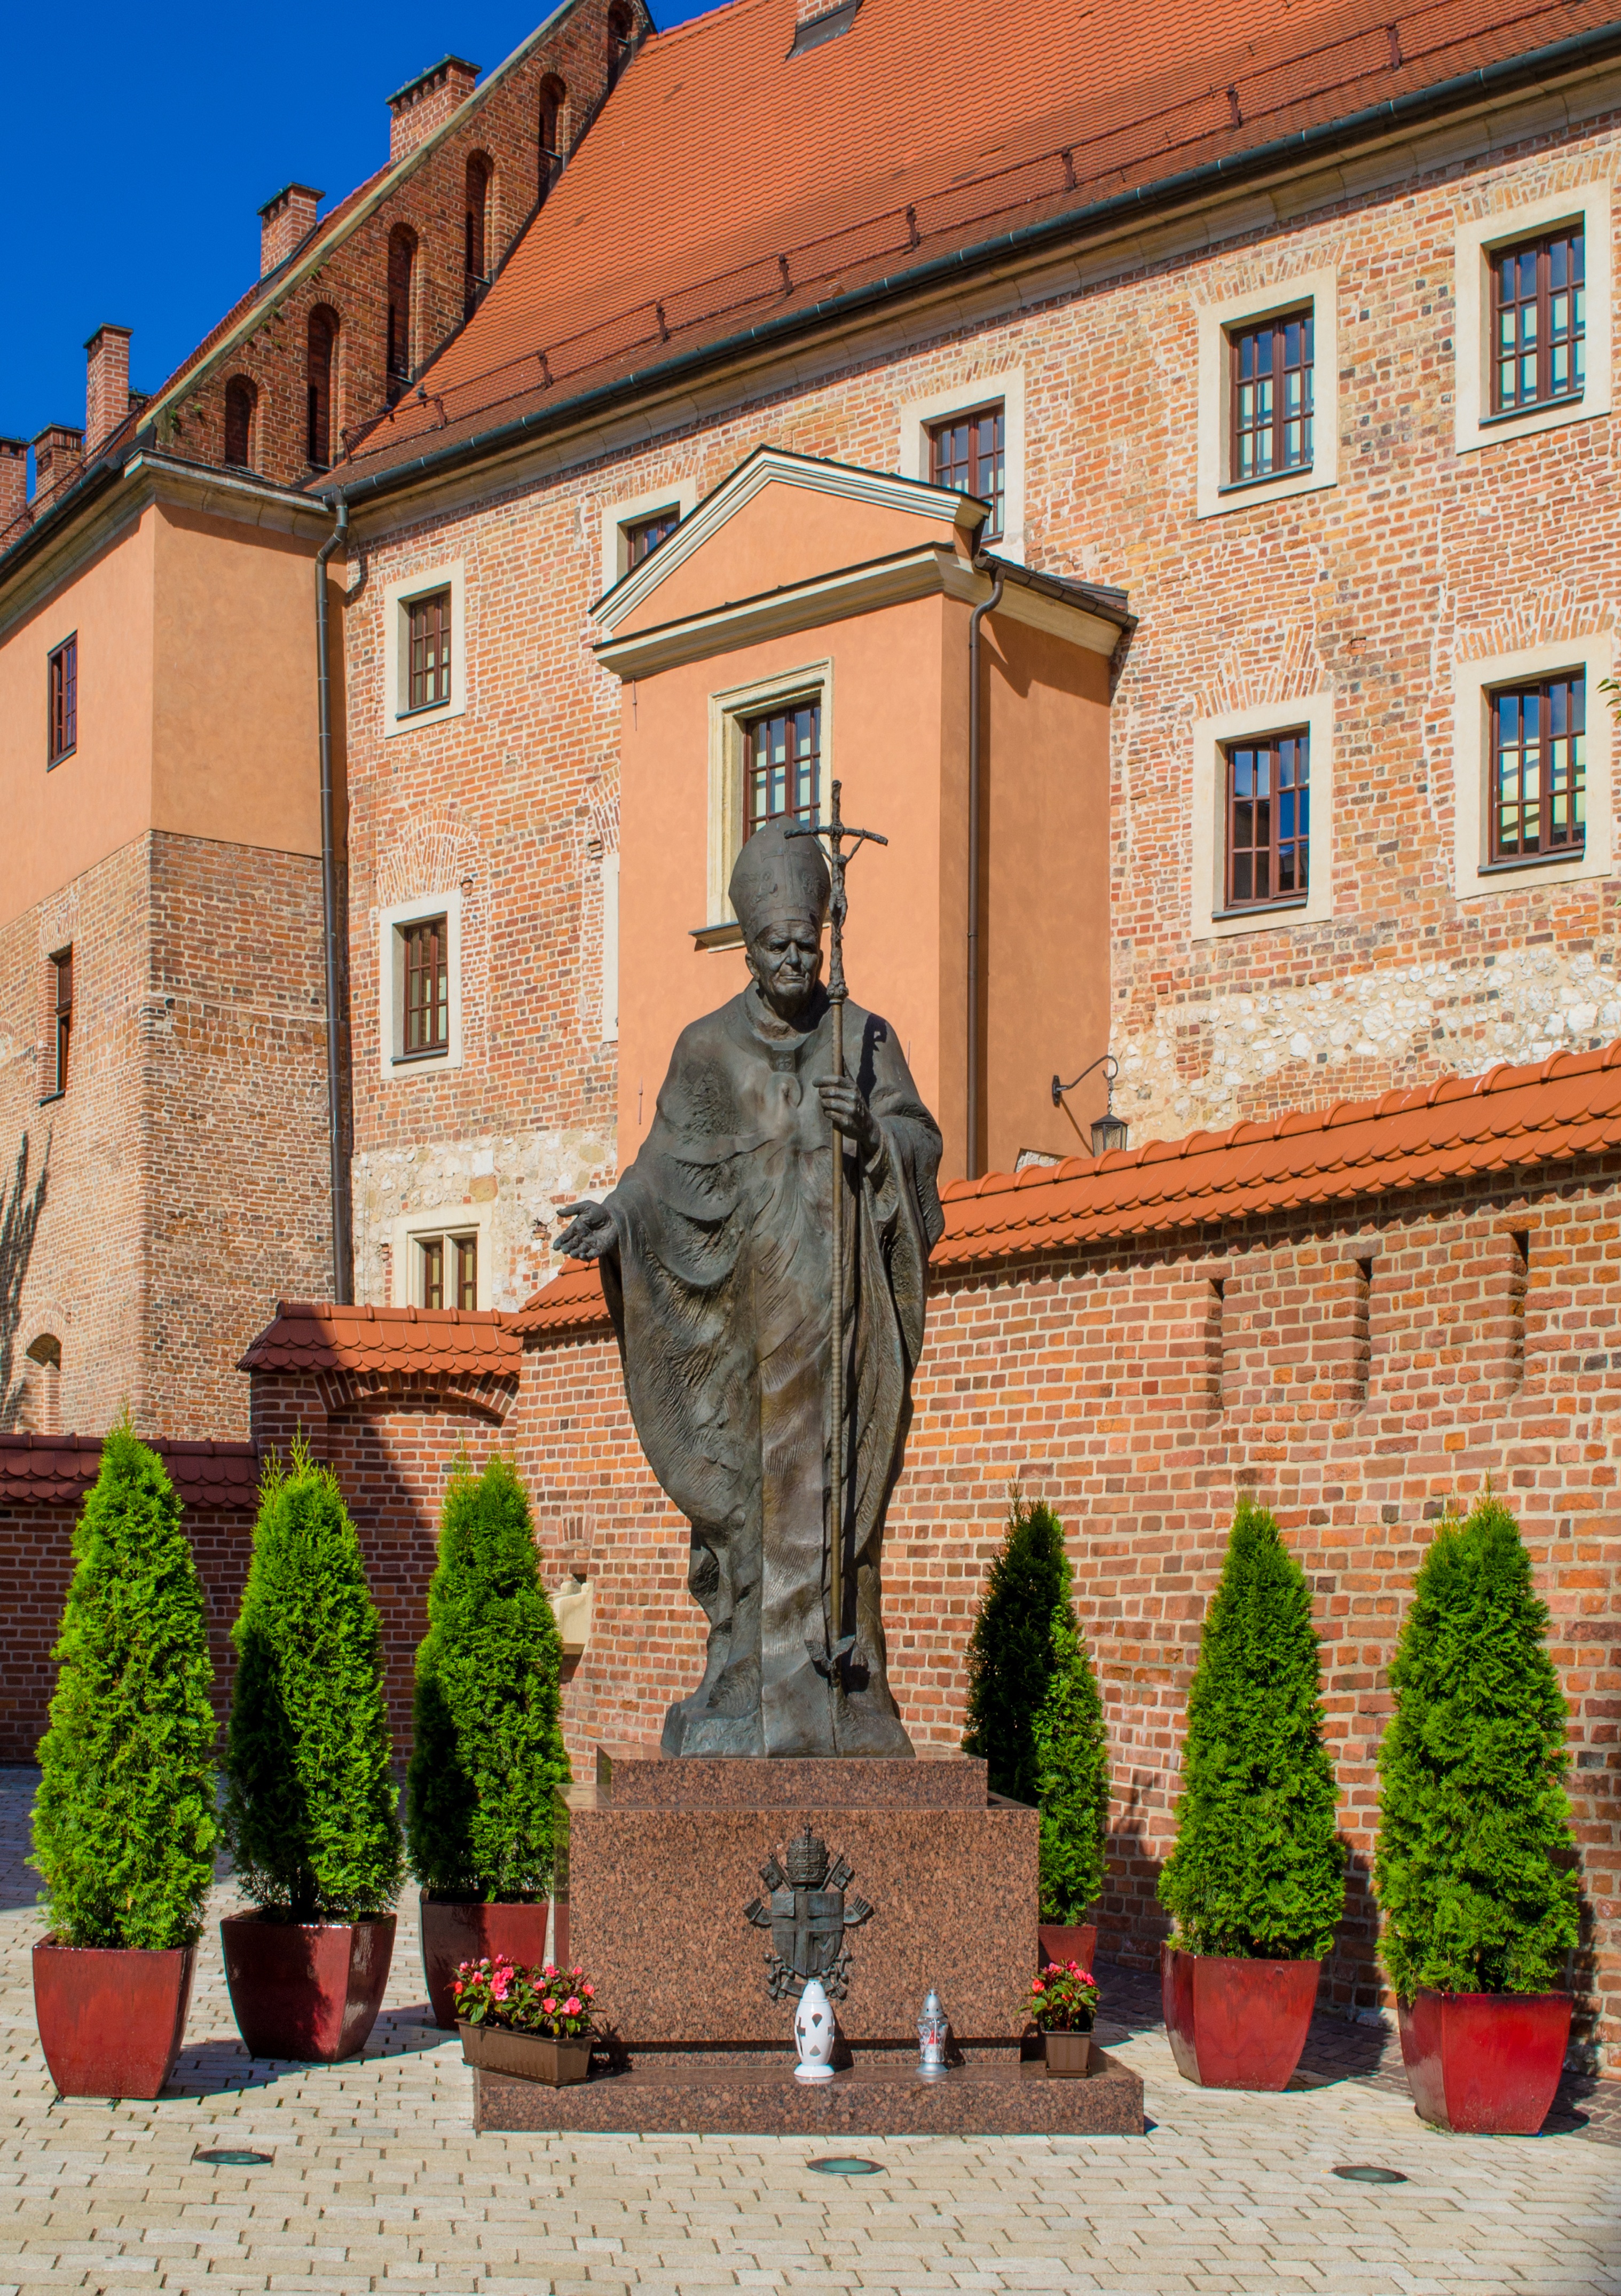
town, building, palace, monument, europe, statue, museum, italy, facade, tourism, dad, sculpture, memorial, rome, poland, roman, pope, bust, john, paul, krakow, second, pamyatnik, the vatican, ancient history